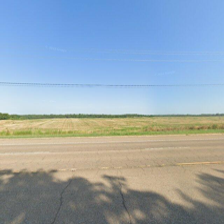
Label: streetView